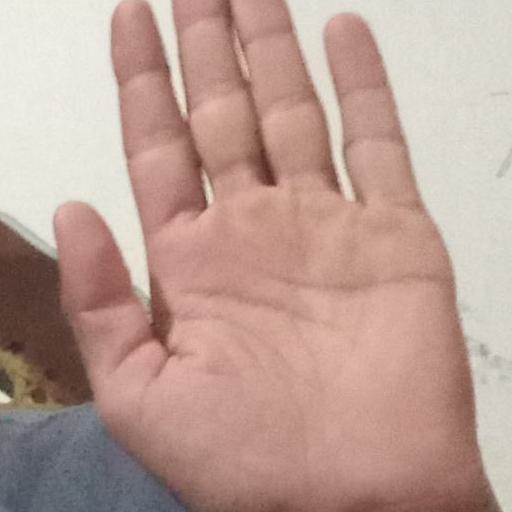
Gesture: stop